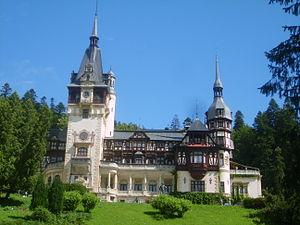
Sinaia est une ville de Roumanie.
Le château de Peleș est situé au nord-ouest de la ville de Sinaia, en Roumanie, à 60 km de Brașov et à 135 km de Bucarest. Sa construction a duré dix ans, de 1873 à 1883 et les travaux d'aménagements se sont poursuivis jusqu'en 1914.
Prahova est un județ de Roumanie en Valachie, dans l'ancienne province de Grande Valachie ou Munténie, dans la région de développement sud.